Golden Gate (Jerusalem)

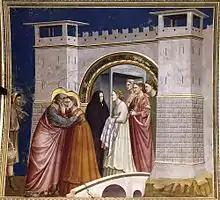
Giotto di Bondone, "Legend of St Joachim, Meeting at the Golden Gate", 1305 is an early depiction of the scene.

However, Biblical scholars using the Historical-Grammatical method of interpretation (basically, reading a book for the meaning its author intended) point out that the context of chapters 40-46 do not refer to either a city gate during the time of Jesus nor one today, but rather to a temple gate in which "the glory of the LORD filled the temple (43:5 RSV)" and "will dwell in the midst of the people of Israel for ever (43:7 RSV)". Thus, as Dyer points out, some interpret chapters 40 ff. of Ezekiel as "prophesying about the church in a figurative sense; he did not have a literal temple in mind." Whereas others see these passages as referring to a "still-future literal temple."